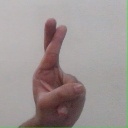
अक्षर: र